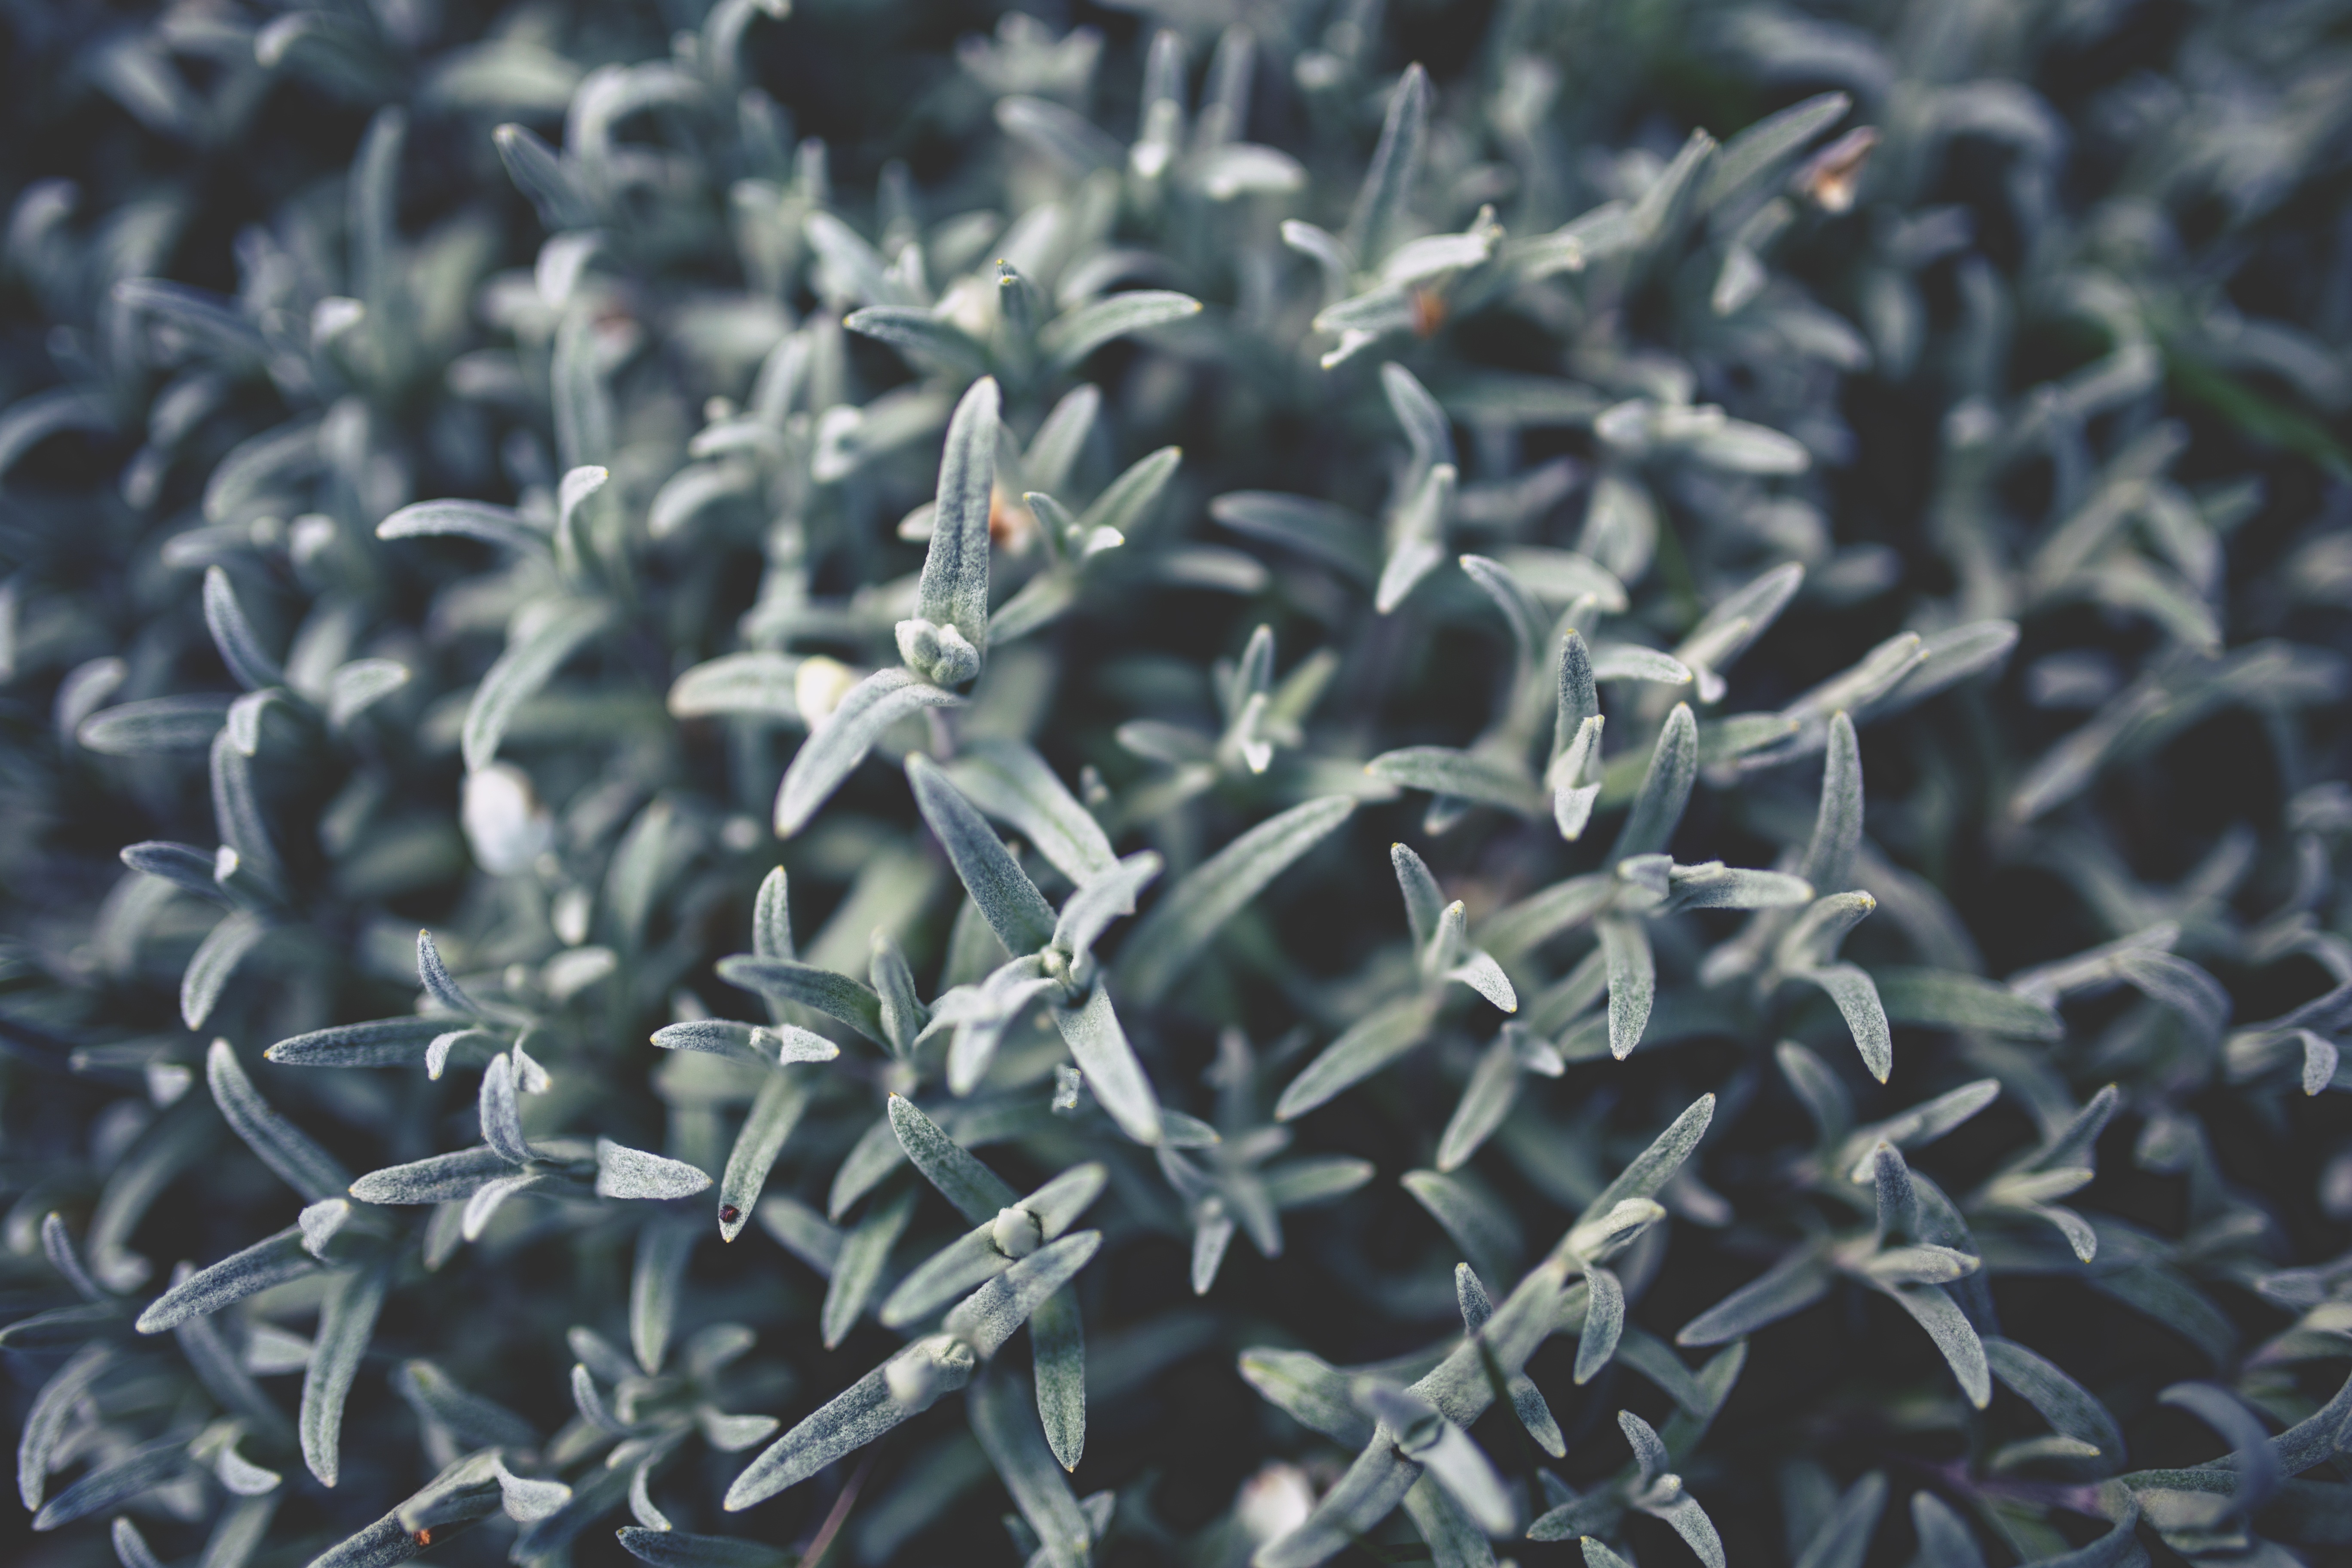
grass, branch, plant, leaf, flower, frost, macro, garden, twig, leaves, silver, shrub, sunflower seed